James W. Reilly

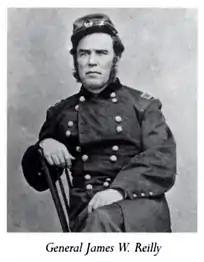

James William Reilly (May 20, 1828 – November 6, 1905) was a lawyer, politician, and soldier from the state of Ohio who served as a general in the Union Army during the American Civil War. He commanded a brigade and then a division in the Army of the Ohio in several campaigns in the Western Theater of operations.